Answer in natural language. Considering the relative positions, where is Doorway (highlighted by a red box) with respect to Doorway (highlighted by a blue box)? Choose between the following options: left or right
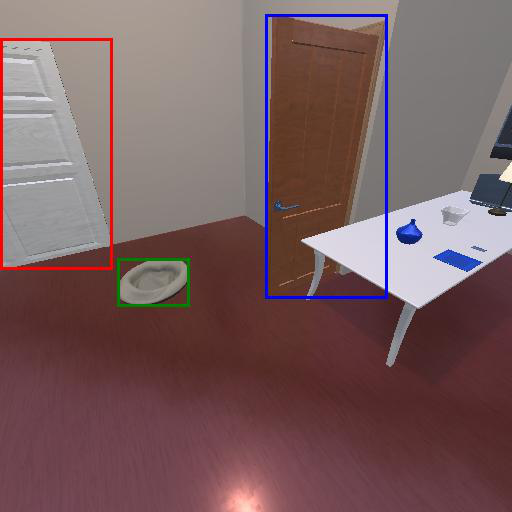
<answer>left</answer>